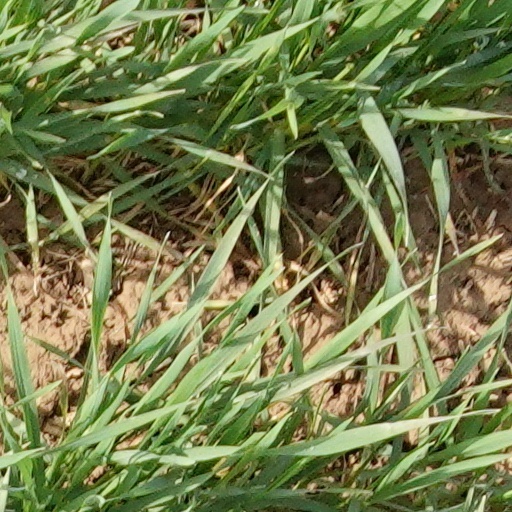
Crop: wheat